3 Indian Tales

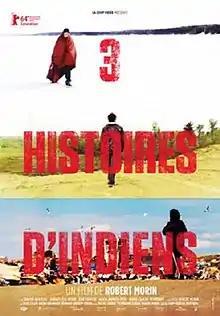
Film poster

3 Indian Tales is a Canadian docufiction film, directed by Robert Morin and released in 2014.